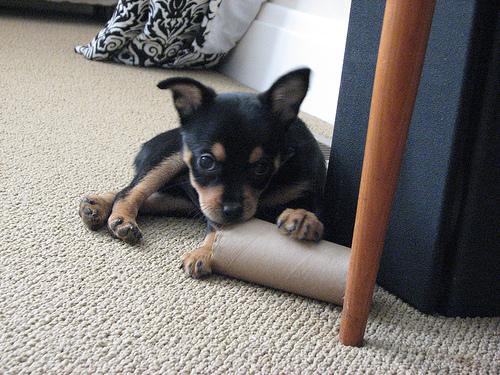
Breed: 237-n000095-toy_terrier